Thomas Wadsworth

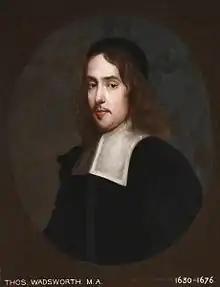
Thomas Wadsworth

Thomas Wadsworth (1630–1676) was an English presbyterian minister, an ejected nonconformist after 1662.